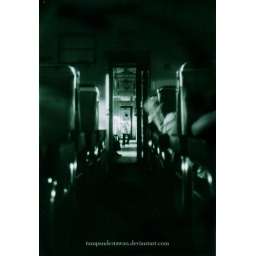
a little girl in a train